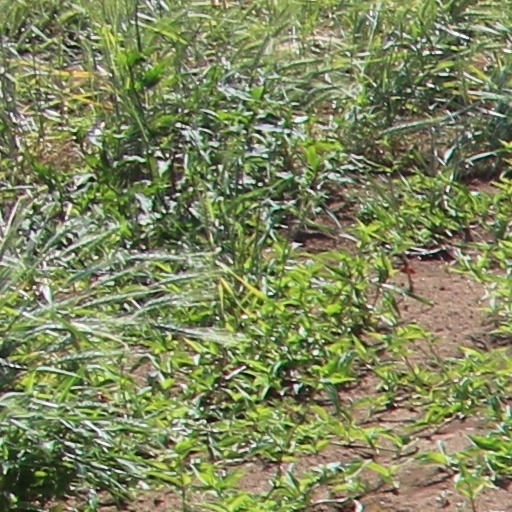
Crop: wheat